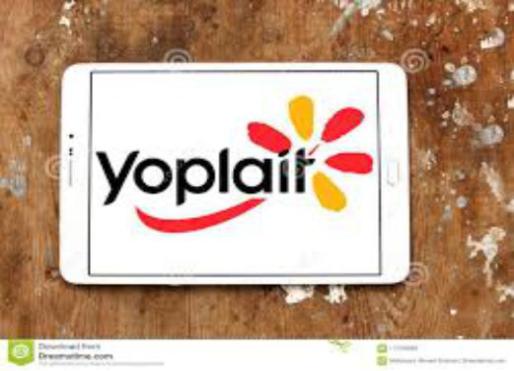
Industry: Leisure